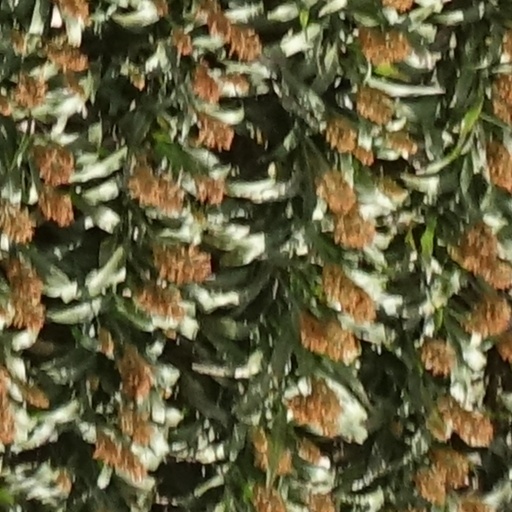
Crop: sorghum